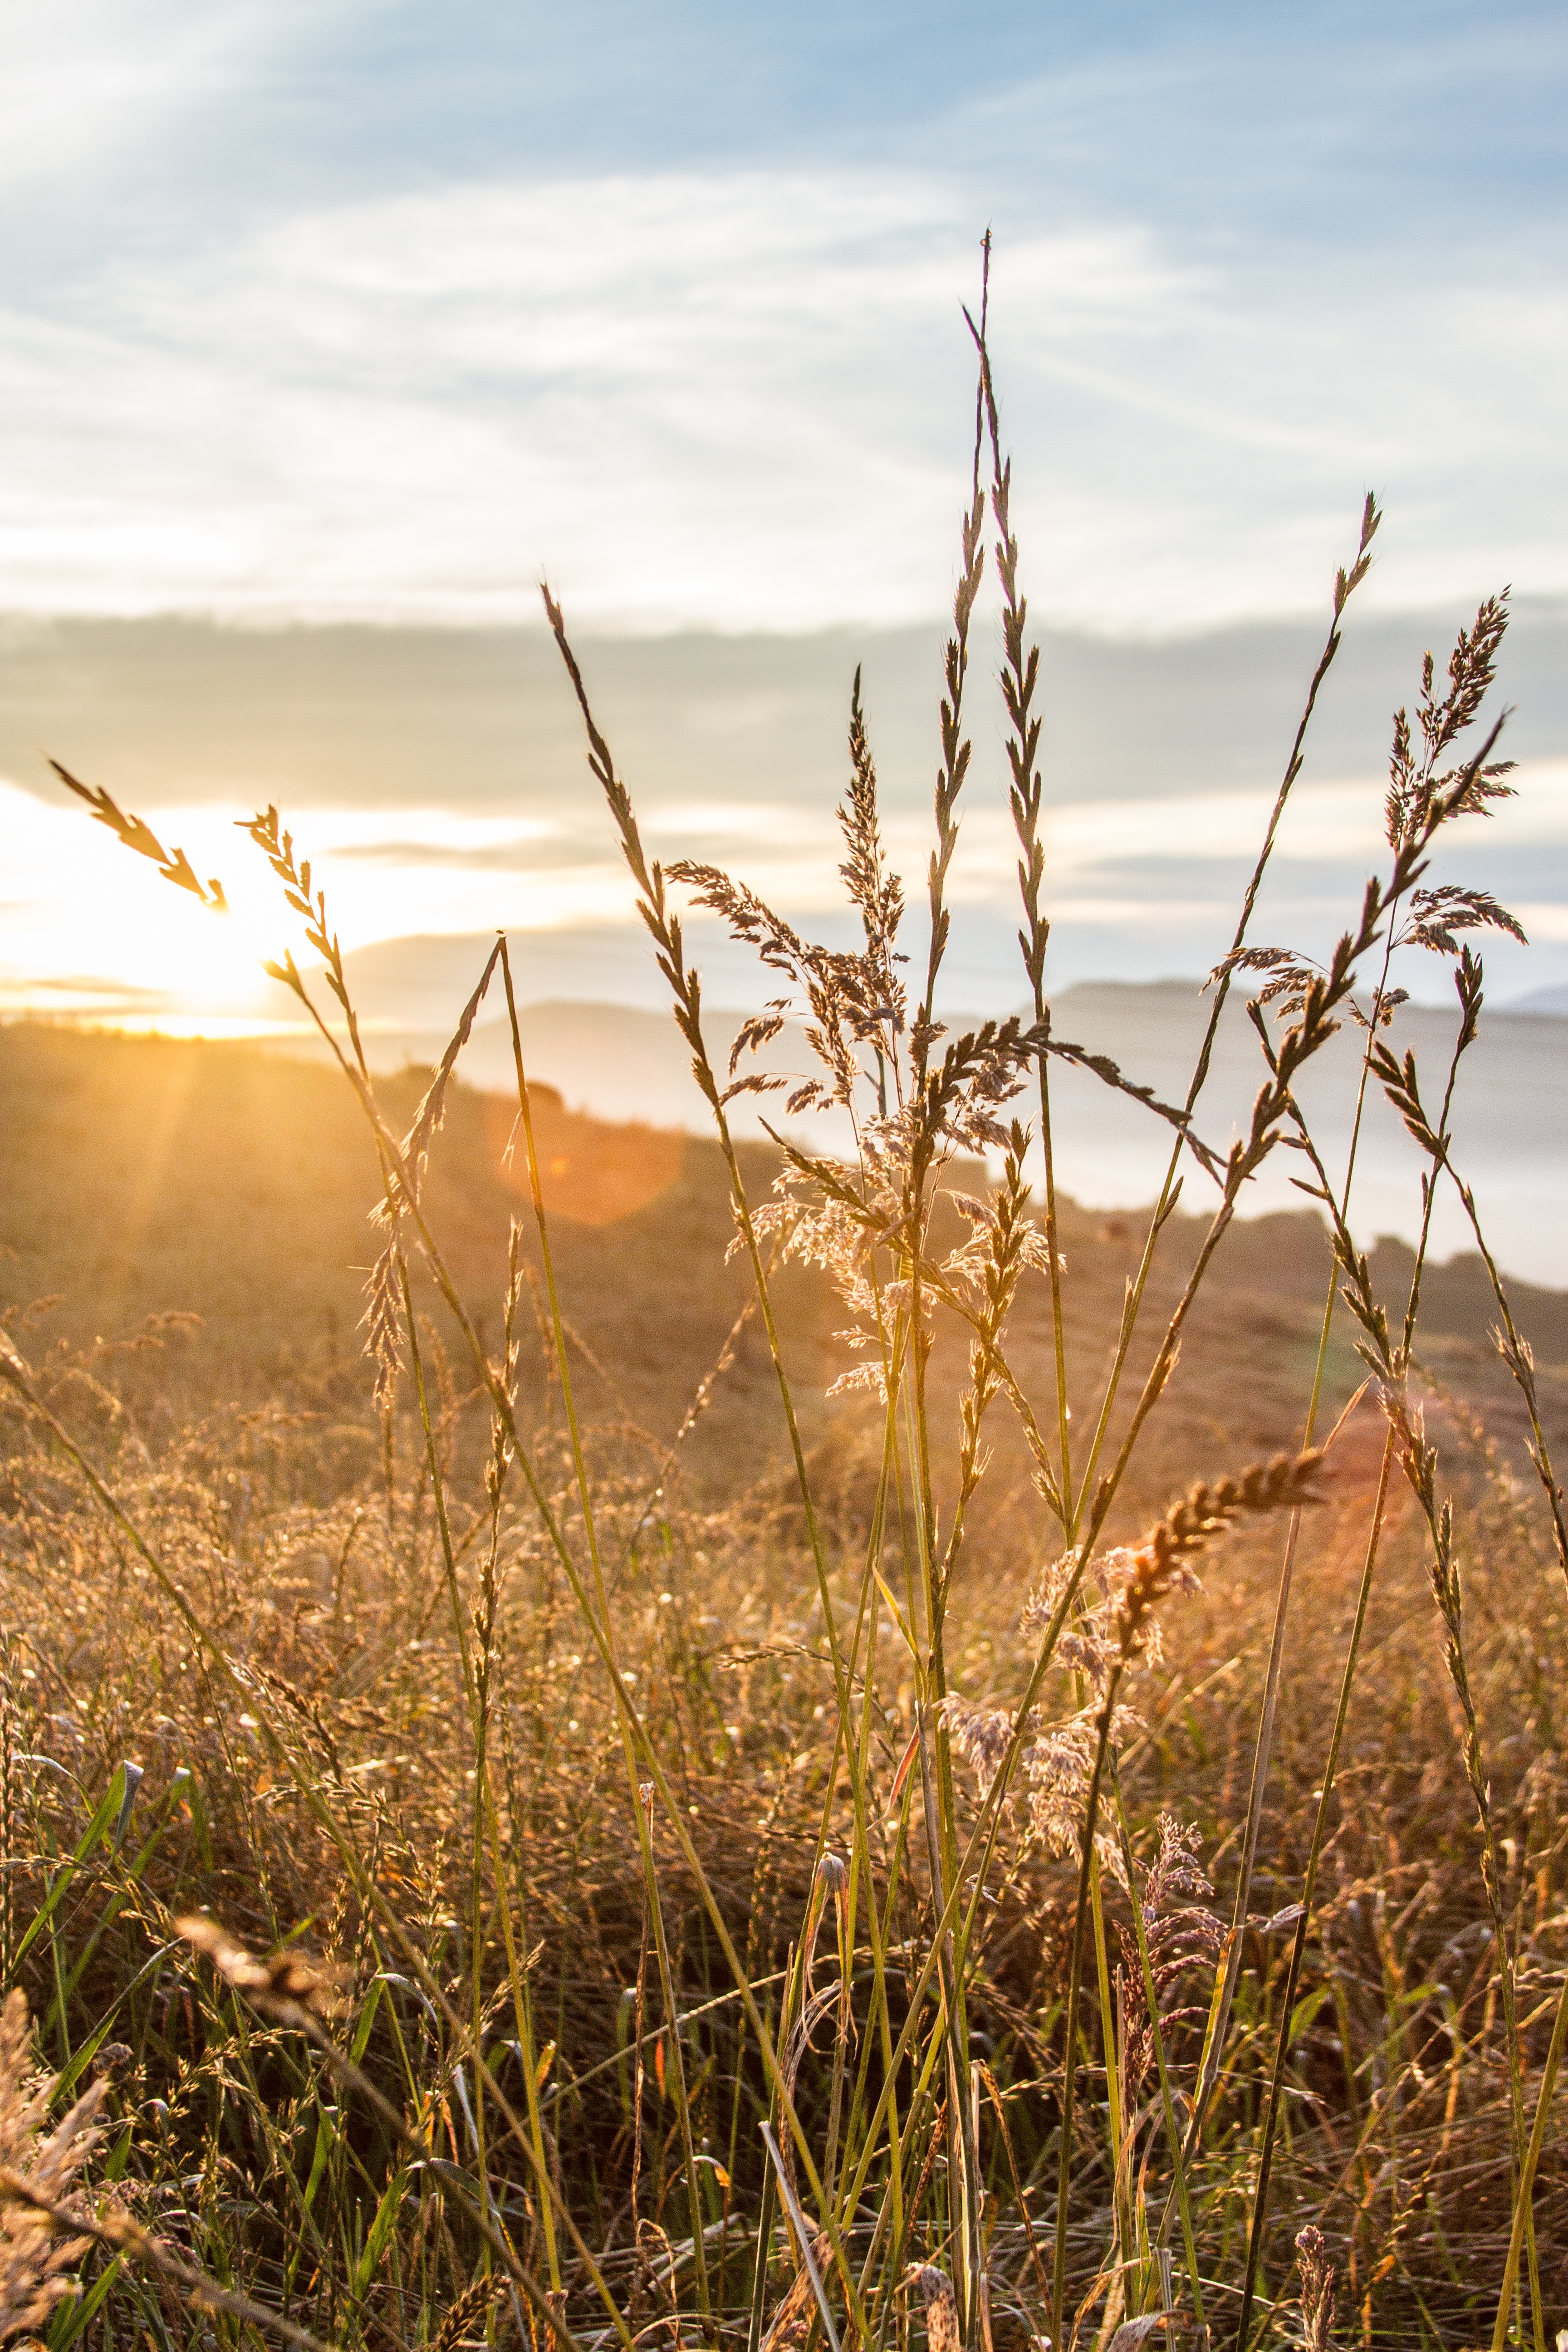
landscape, tree, nature, grass, horizon, marsh, wilderness, mountain, plant, sky, fog, sunrise, sunset, field, meadow, prairie, sunlight, morning, flower, wind, dawn, green, crop, natural, autumn, agriculture, flora, leaves, grassland, branches, wetland, backlight, habitat, steppe, rural area, flowering plant, tomorrow, natural environment, atmospheric phenomenon, grass family, phragmites